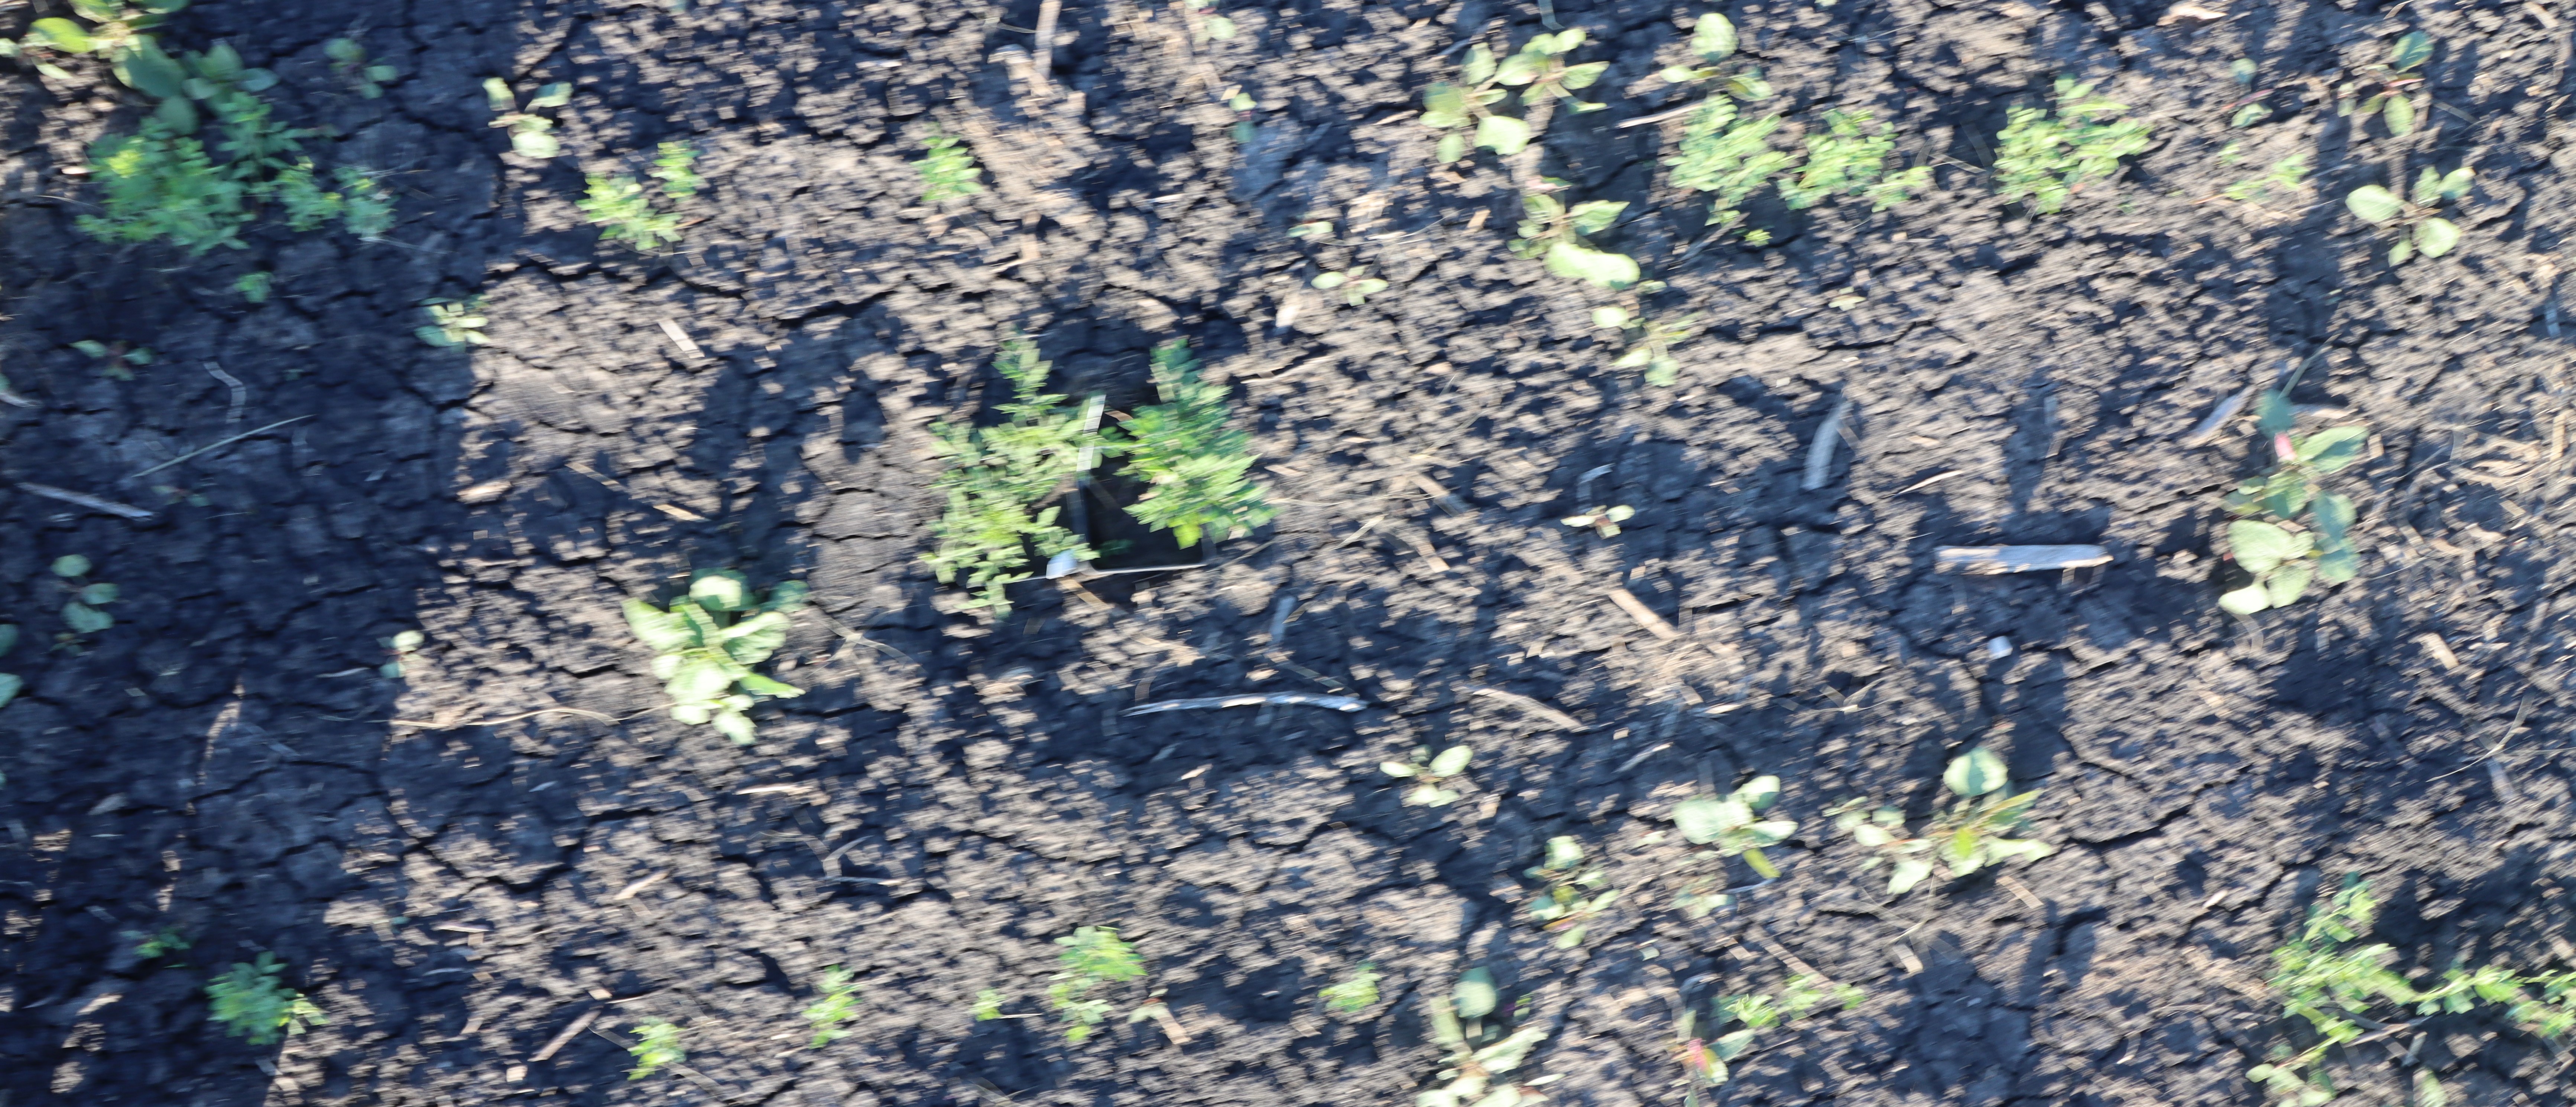
Crop: Lentil
Objects: Ragweed, Ragweed, Lentil, Lentil, Lentil, Lentil, Lentil, Lentil, Lentil, Lentil, Lentil, Lentil, Lentil, Lentil, Lentil, Lentil